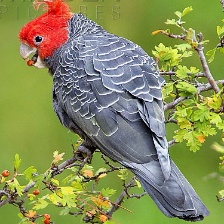
Species: GANG GANG COCKATOO
Scientific name: CALLOCEPHALON FIMBRIATUM
ImageNet parent category: sulphur-crested_cockatoo